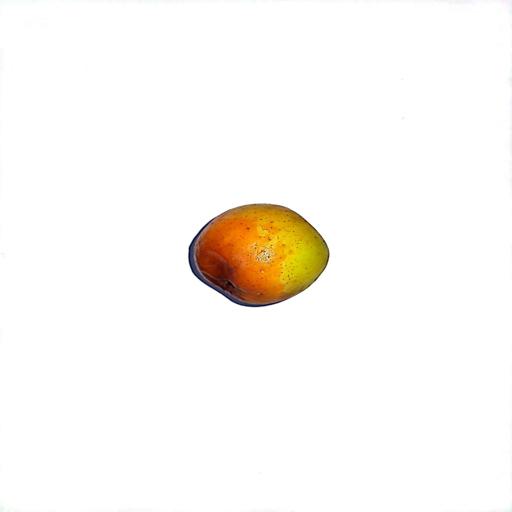
Label: healthy